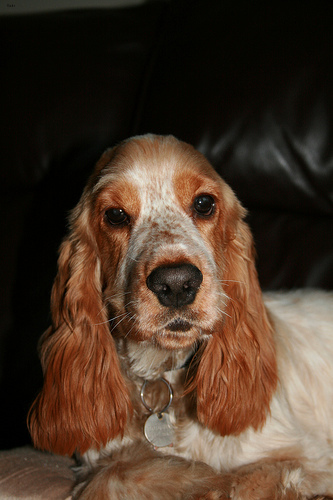
Animal: dog
Breed: english cocker spaniel